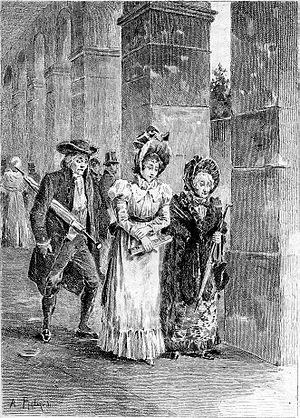
La Comédie humaine est le titre sous lequel Honoré de Balzac a regroupé un ensemble de plus de quatre-vingt-dix ouvrages — romans, nouvelles, contes et essais — de genres réaliste, romantique, fantastique ou philosophique, et dont l’écriture s’échelonne de 1829 à 1850.
La Maison Nucingen est un roman d’Honoré de Balzac écrit en 1837, paru d'abord sous la forme de roman-feuilleton dans La Presse, d’octobre à novembre 1837, puis édité en volume en 1838 chez Werdet. Il fait partie des Scènes de la vie parisienne de La Comédie humaine. Le titre initialement prévu par Balzac était La Haute Banque, terme qui désignait à l’époque une poignée de banquiers qui avait acquis une prépondérance absolue sur les marchés financiers et dont Nucingen fait partie.